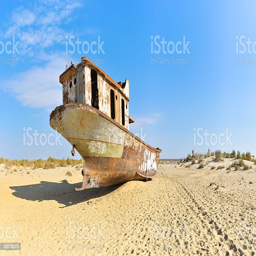
ship in the desert , rear view royalty - free